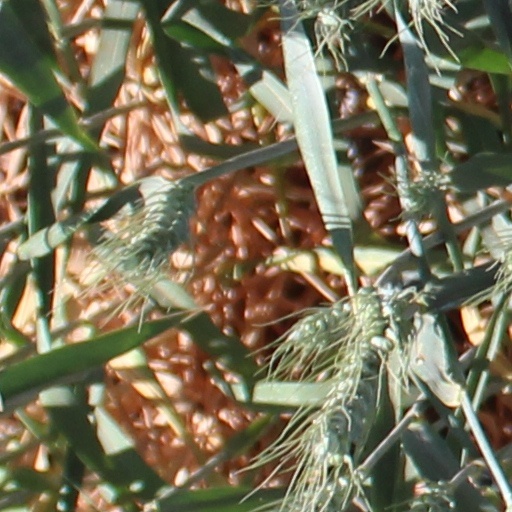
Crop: wheat